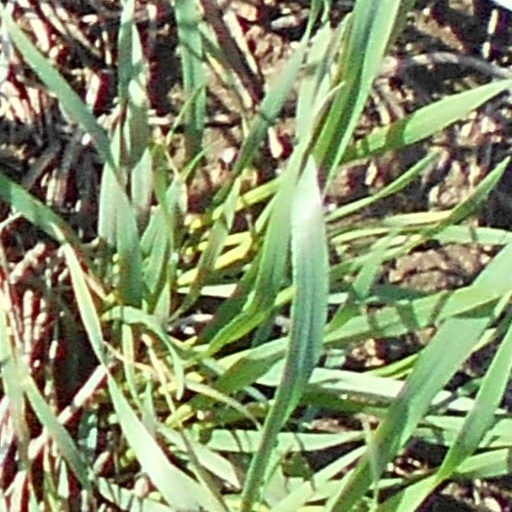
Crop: wheat